European banking crisis of 1931

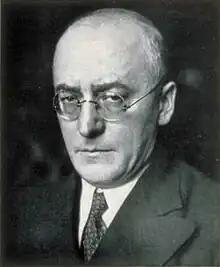
German Chancellor Heinrich Brüning (1885–1970) was ultimately responsible for the country's crisis management strategy

The European banking crisis of 1931 was a major episode of financial instability that peaked with the collapse of several major banks in Austria and Germany, including Creditanstalt on , Landesbank der Rheinprovinz on , and Danat-Bank on . It triggered the exit of Germany from the gold standard on , followed by the UK on , and extensive losses in the U.S. financial system that contributed to the Great Depression.